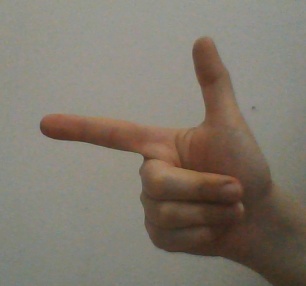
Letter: yaa